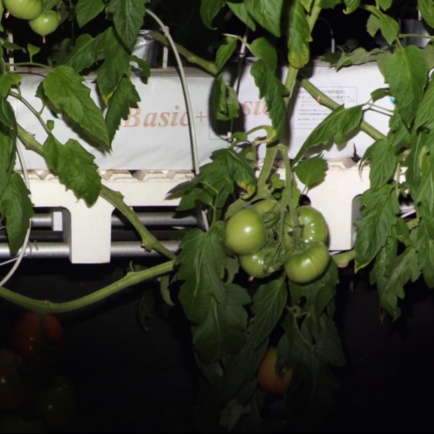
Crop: tomato